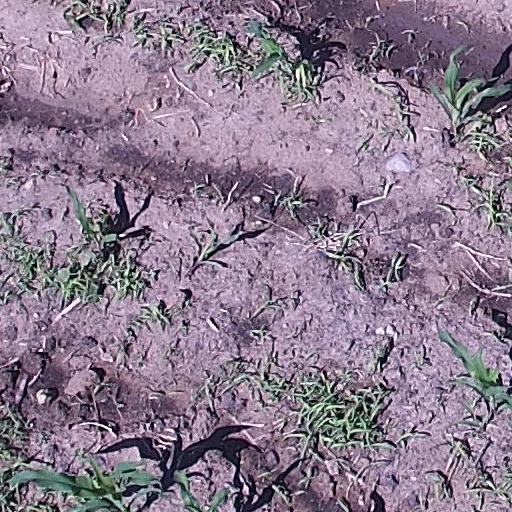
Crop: maize; corn